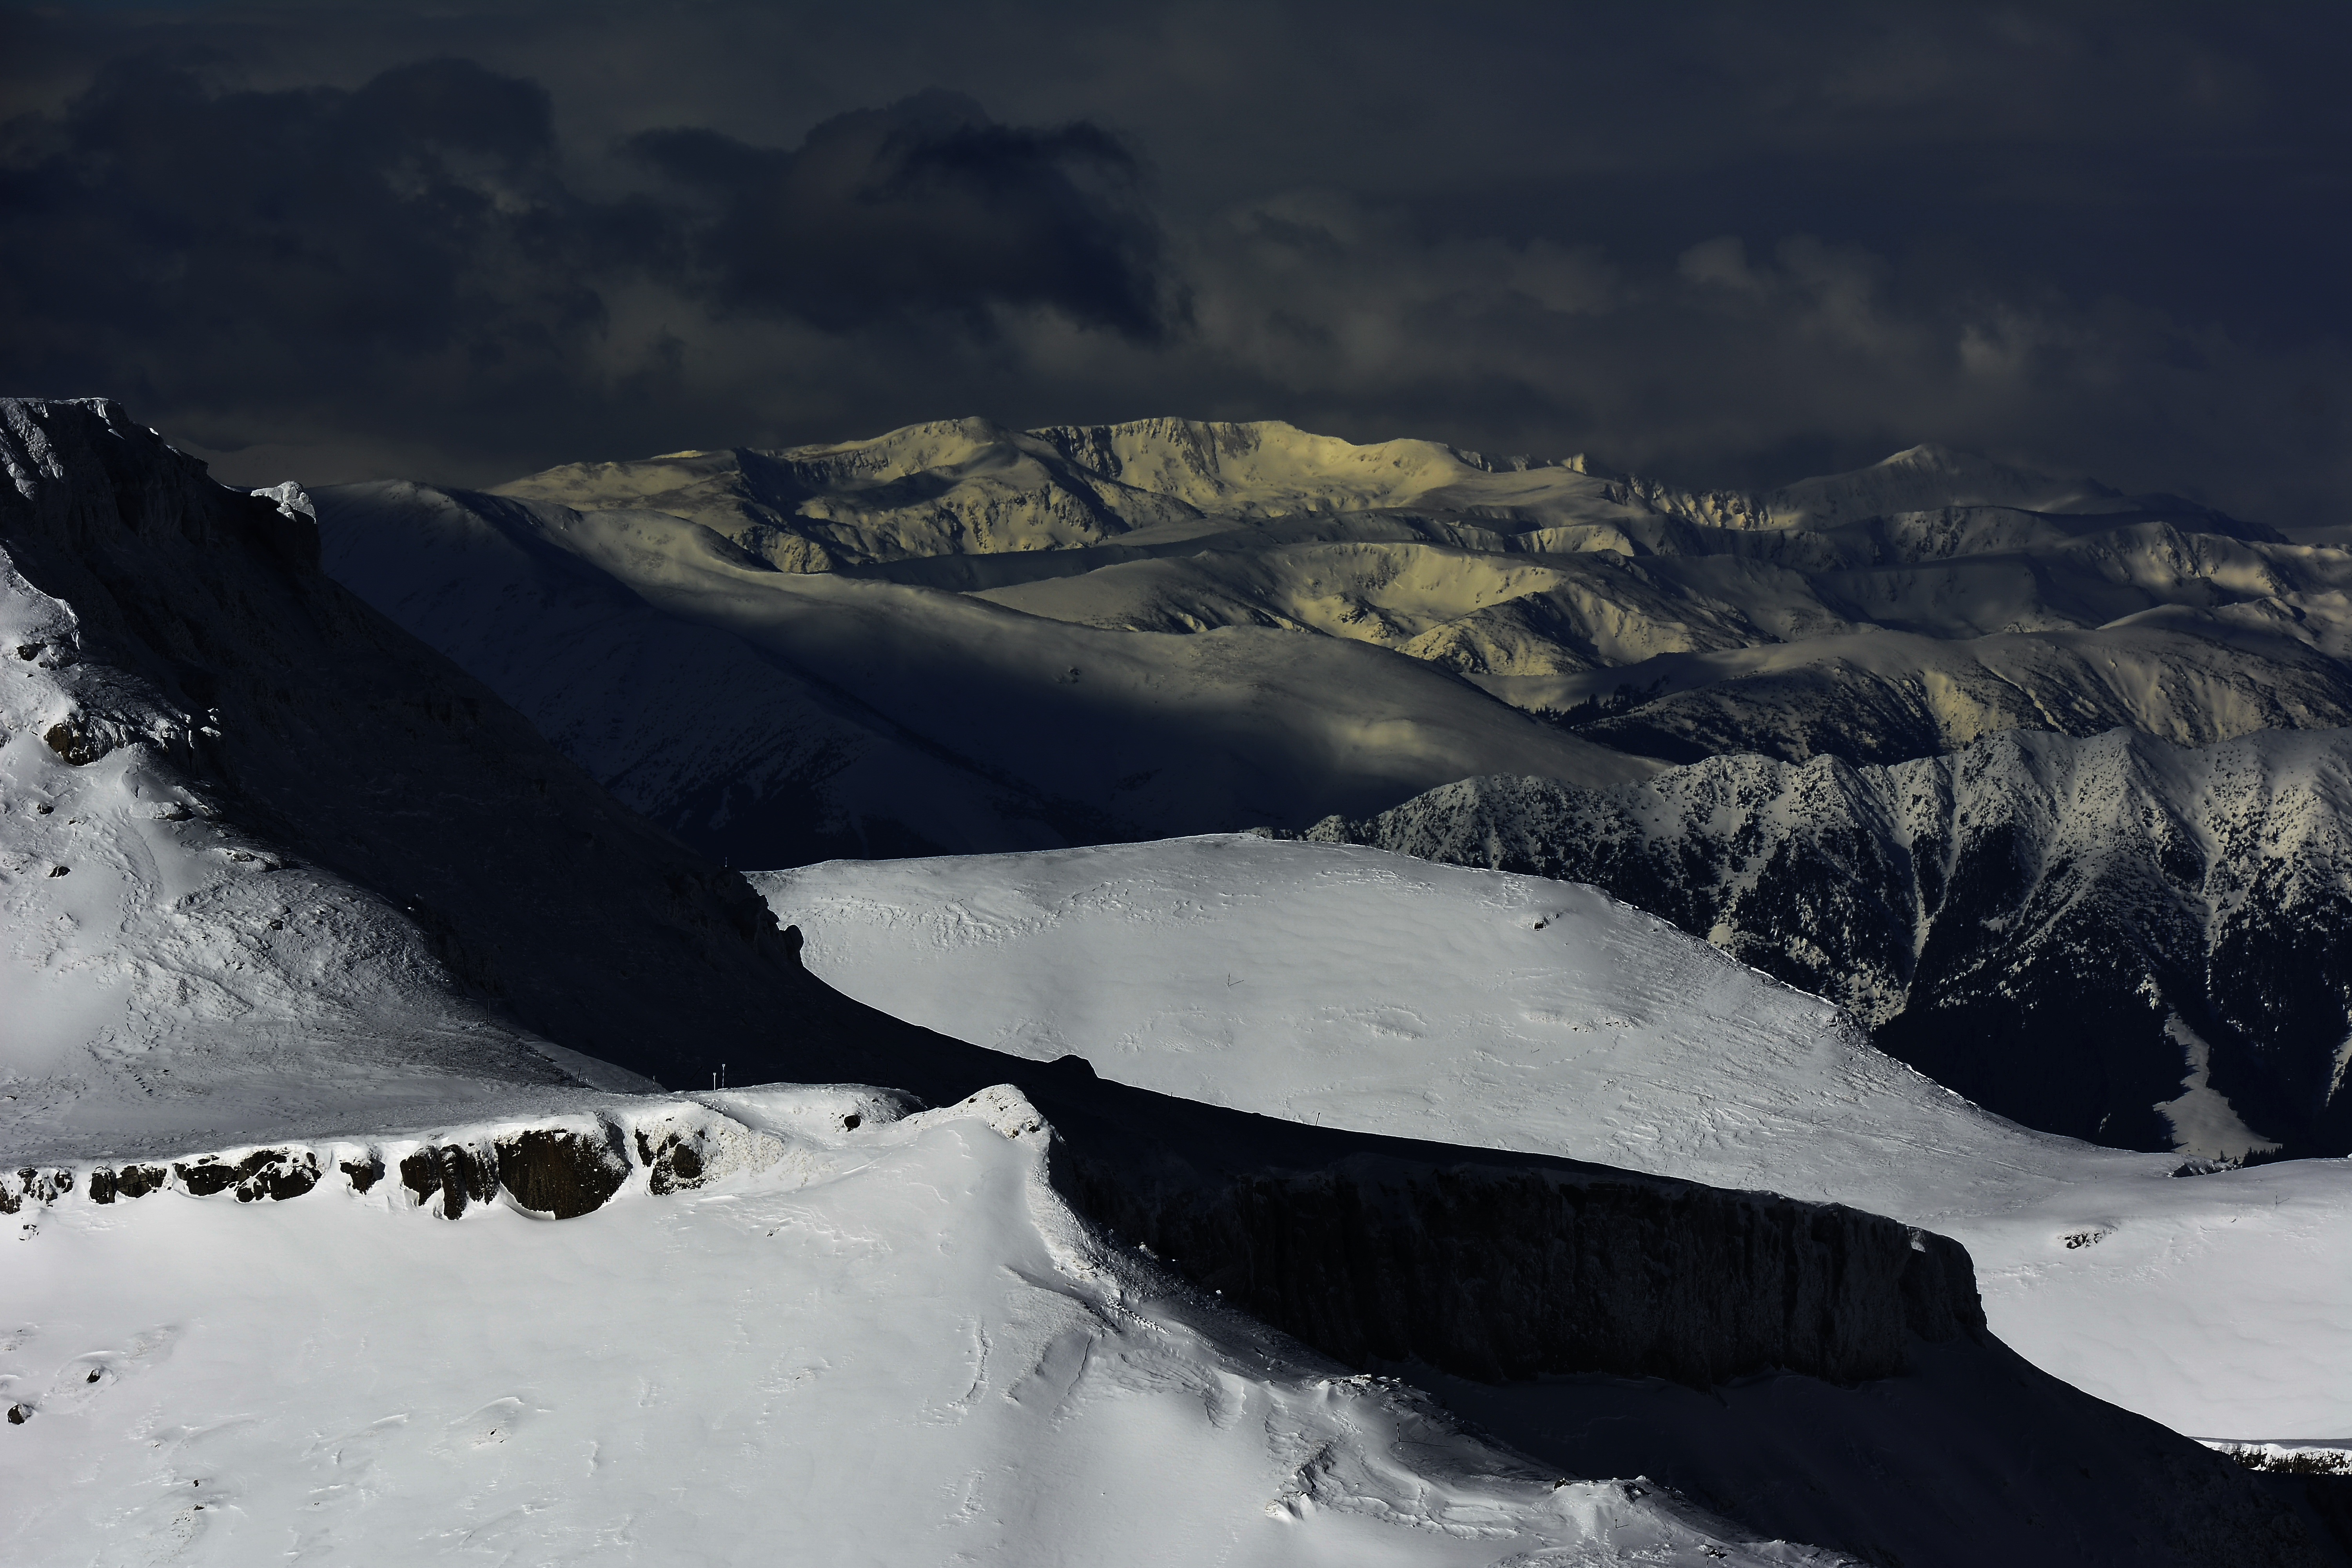
landscape, nature, outdoor, rock, mountain, snow, winter, cloud, adventure, view, peak, mountain range, travel, ice, natural, weather, tourism, mountain top, season, ridge, summit, mountain landscape, winter sport, mountains, alps, peaks, landform, ski touring, nature landscape, ski mountaineering, adventure travel, mountainous landforms, glacial landform, geological phenomenon, carpatian meridionals